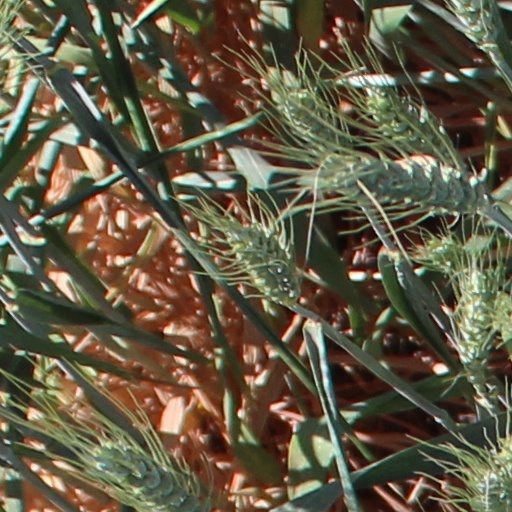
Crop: wheat